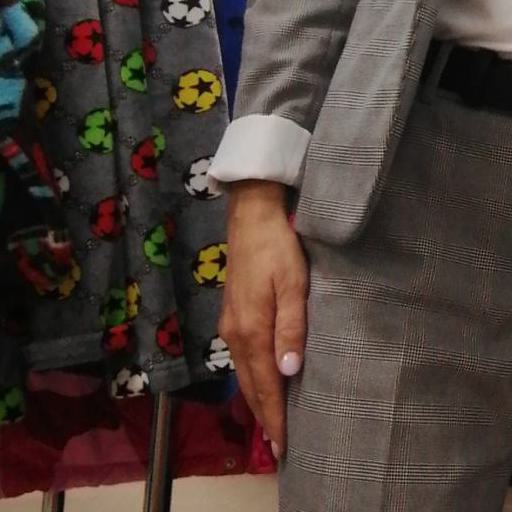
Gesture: no_gesture